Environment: real
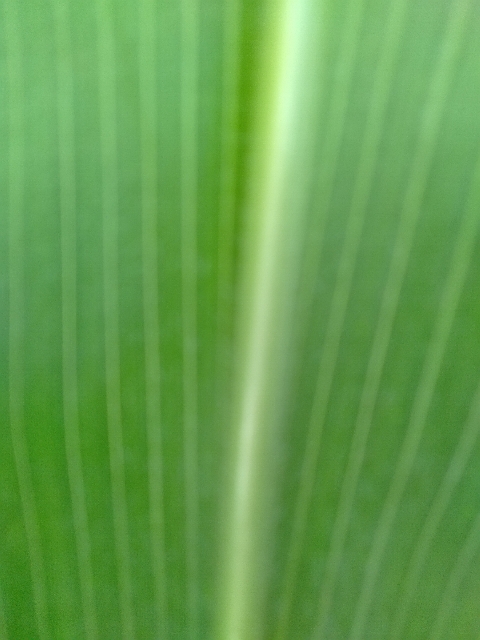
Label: healthy